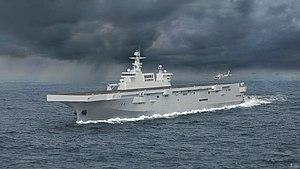
Le Type 075 est une classe de navire d'assaut amphibie de type Landing Helicopter Dock conçue par Hudong-Zhonghua Shipbuilding pour la marine chinoise. Il dispose des caractéristiques d'un porte-hélicoptères amphibie.